Regina Martyrum High School

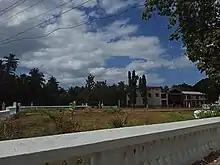
Playground view of the school from Assolna-Chinchinim road in 2020.

The school competes at inter-school, village clubs, taluka, state and national level football competitions. It was during the tenure of headmaster, Francisco Goes, the school has shown tremendous success on the field, under the guidance of Phys. ed. teacher, Angelo Silva. On 28 July 2016, Regina Martyrum High School defeated Auxilium High School by a 5–4 victory via a tiebreaker to qualify for the semi-finals of the U-14 Suborto Mukerjee Cup (Salcete Zone) football tournament, at artificial turf, Fatorda.